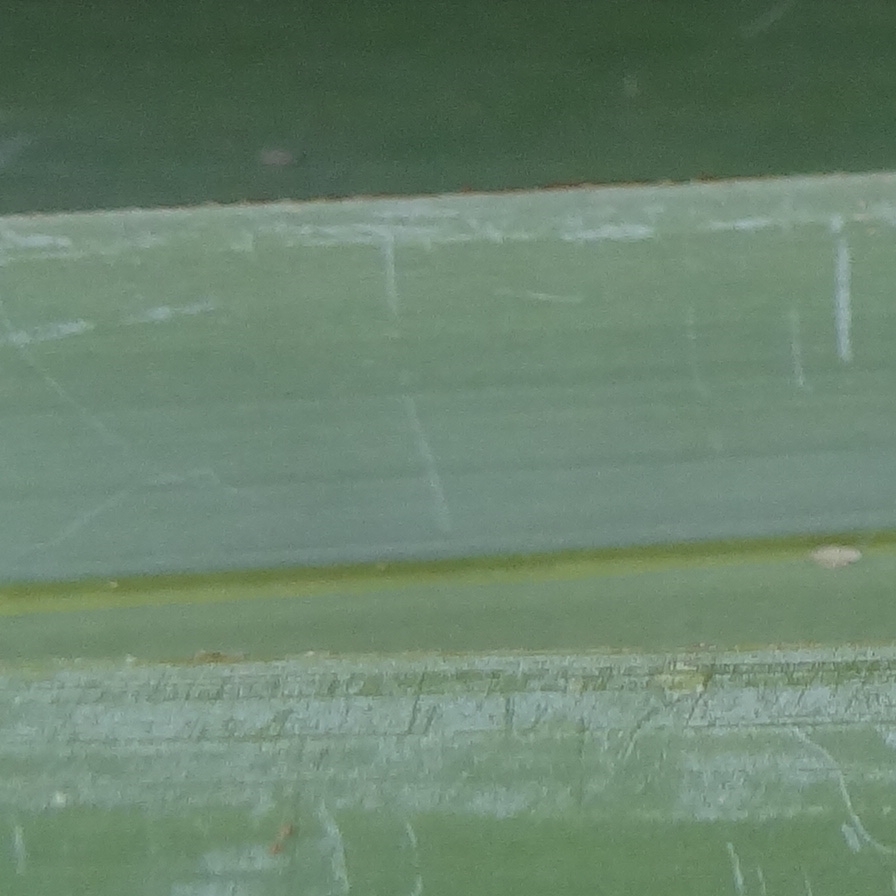
Label: Bug